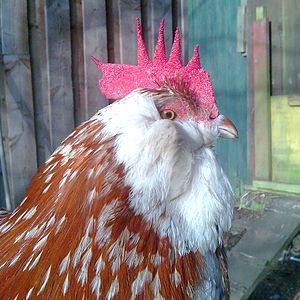
Thüringer Skæghøns
Thüringer Skæghønse-hane
Thüringer Skæghøns er en gammel hønserace, der stammer fra Thüringen, Tyskland. Man mener at de særprægede hagefjer, der kaldes for skægget, giver en beskyttende virkning mod vind og kulde. Racerne Houdan, Paduaner, Tjekkiske Landhøns og Thüringer landhøns er blevet brugt i skabelsen af racen.